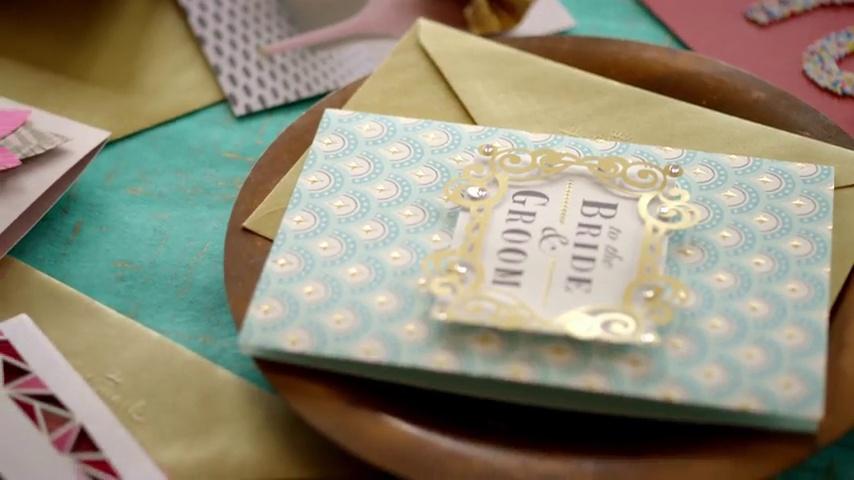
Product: Hallmark Signature Birthday Card (Ballerina Princess)
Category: Office Products | Office & School Supplies | Paper | Cards & Card Stock | Greeting Cards
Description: Inside reads: "Wishing the sweetest of birthdays to you.".
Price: Total price:
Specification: ASIN:B072MMD4TV|ShippingWeight:1.6ounces|DateFirstAvailable:June1,2017